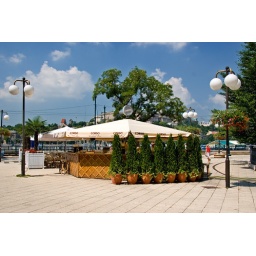
A sidewalk bar in Vigado ter.